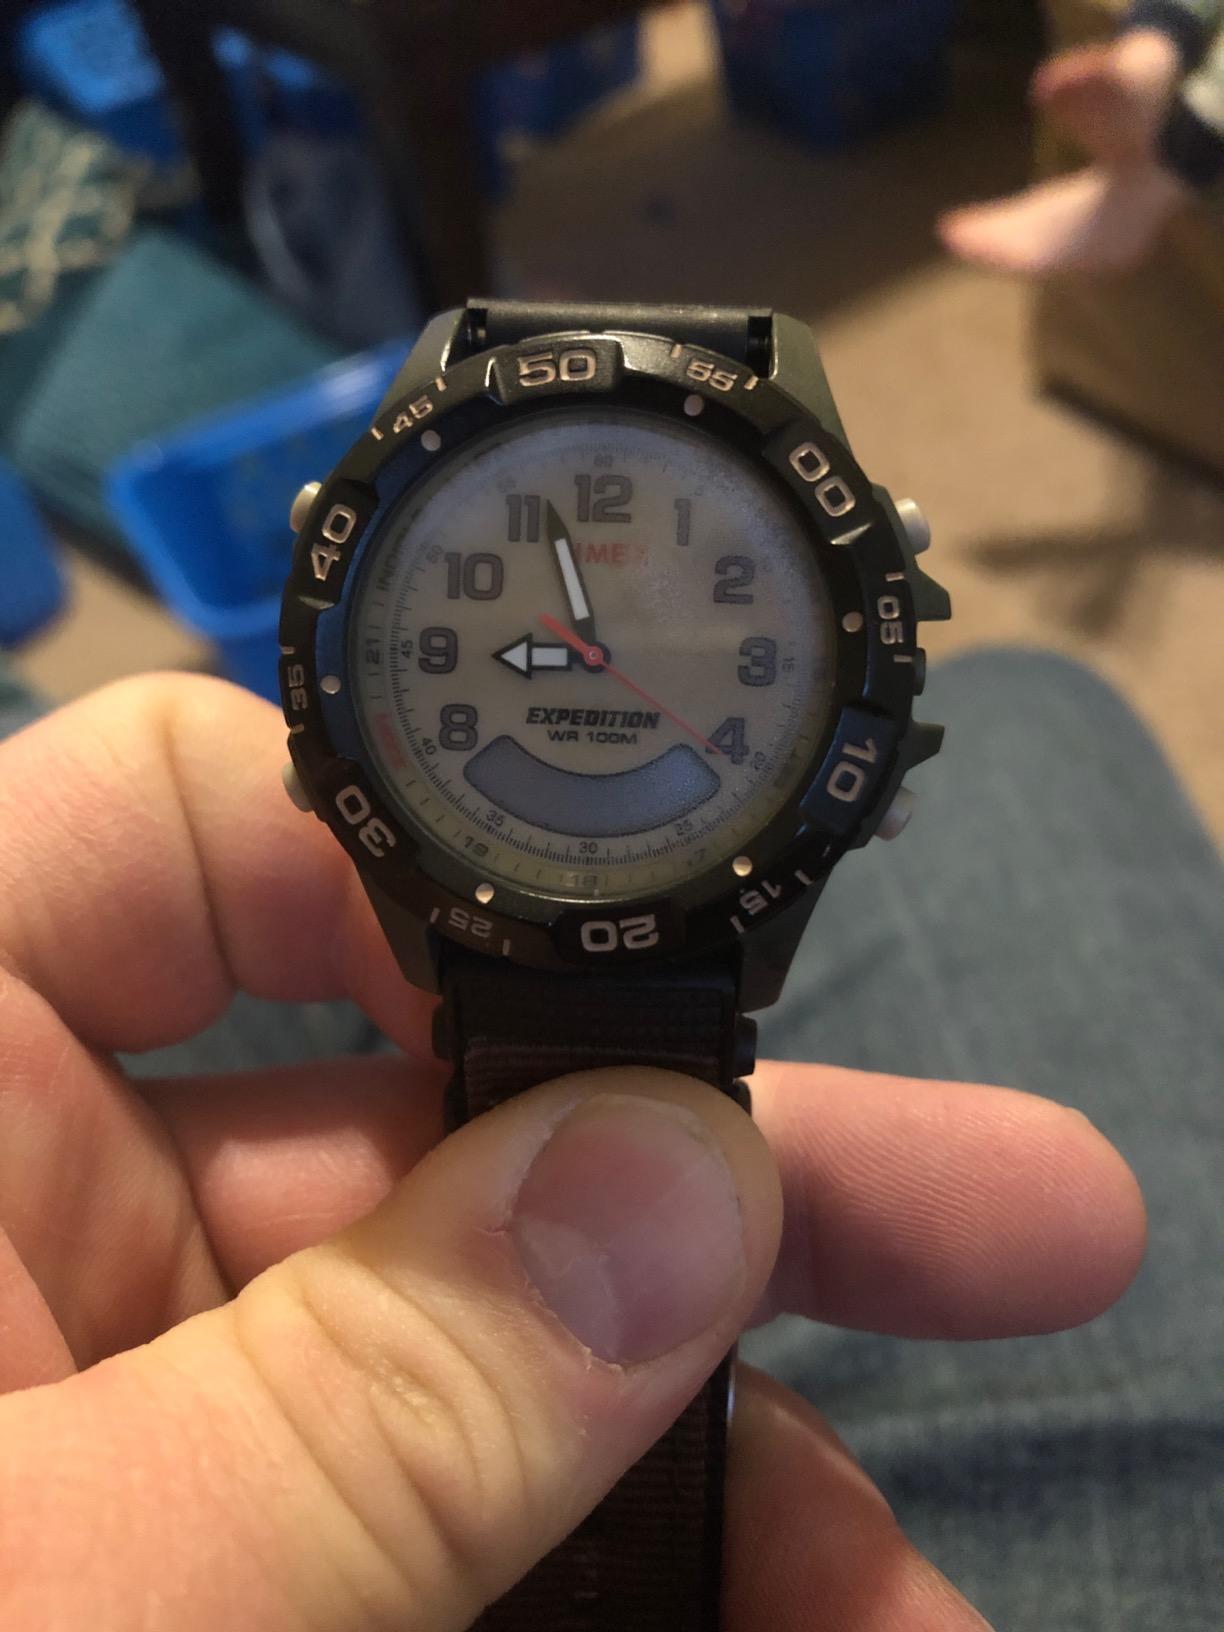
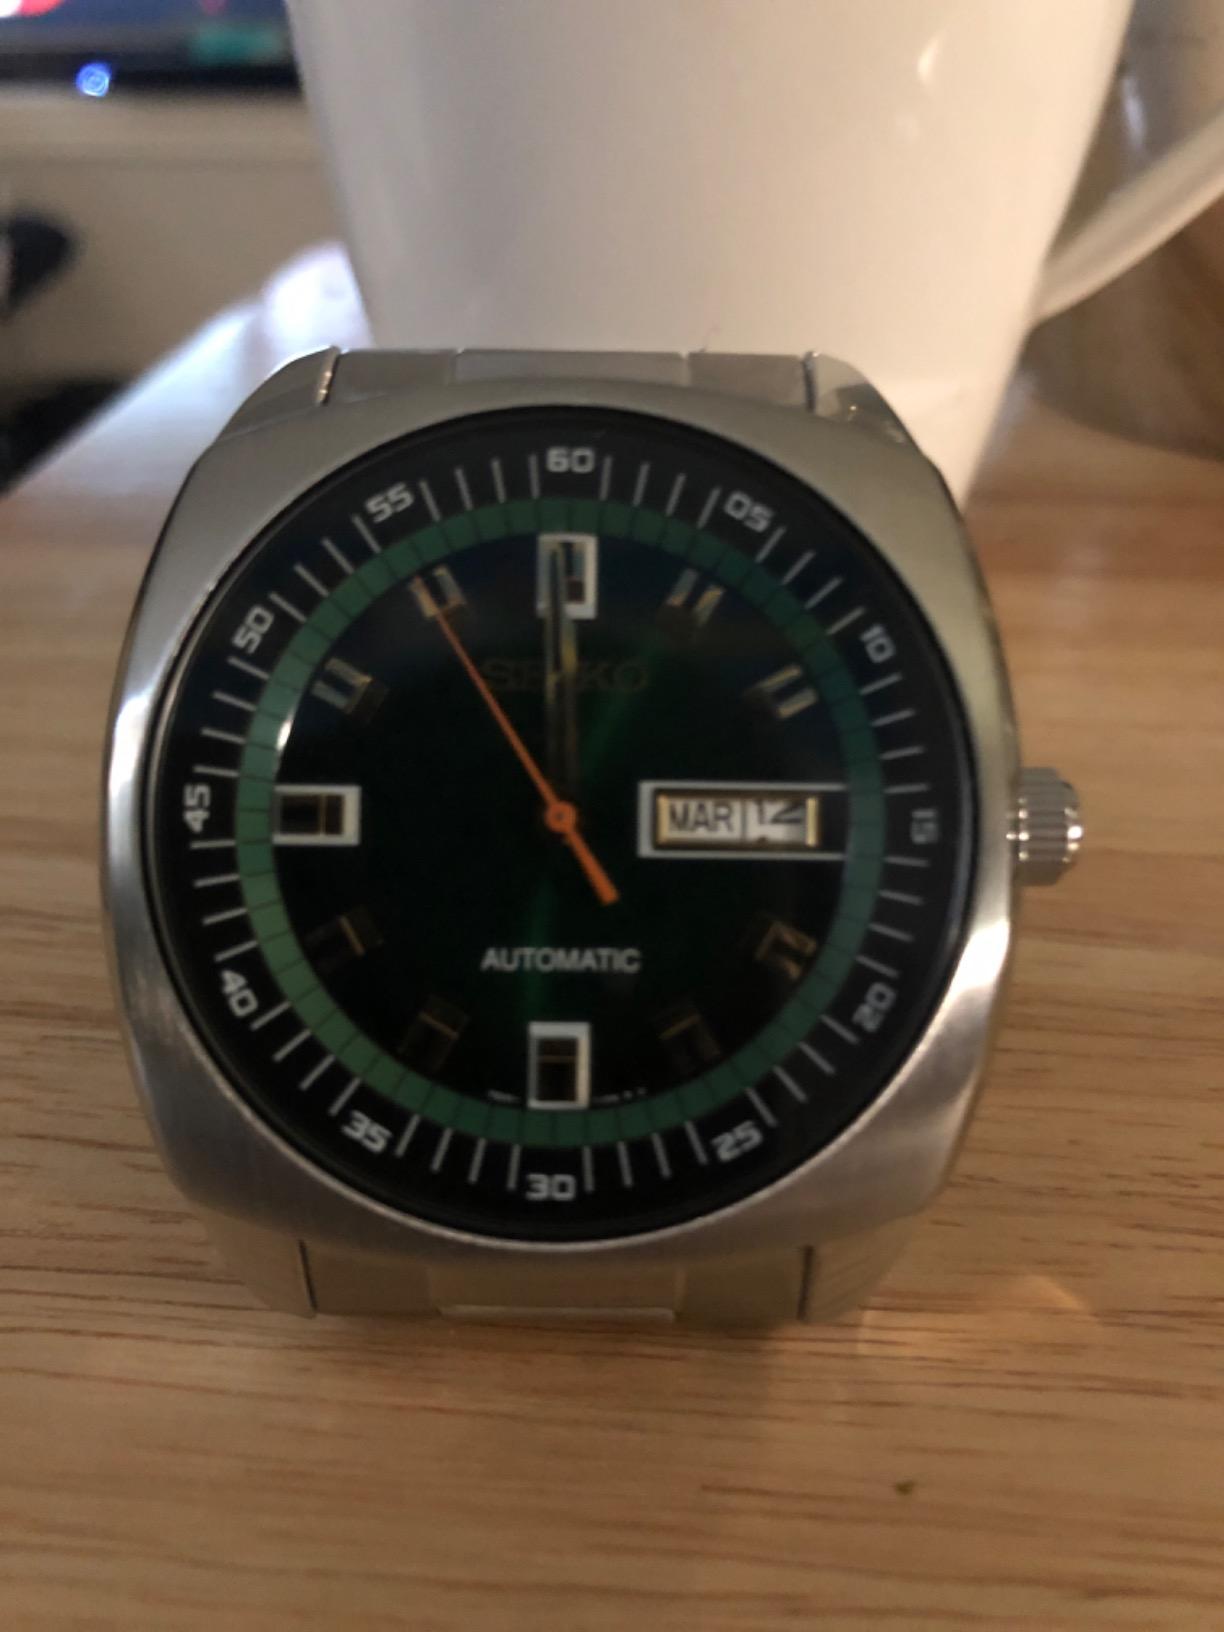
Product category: accessories_watch
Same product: no